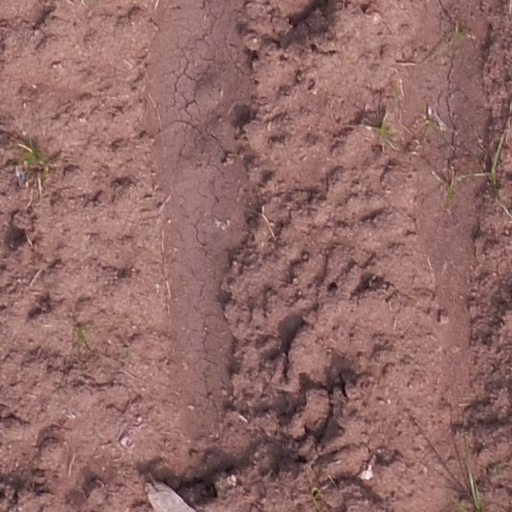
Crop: maize; corn